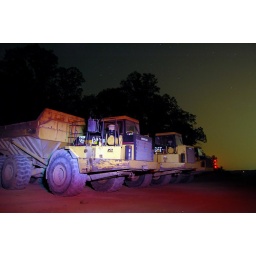
Illuminated by my white and red LED head lamp.